Sound reinforcement system

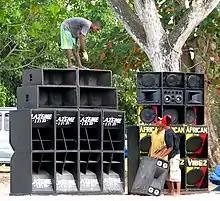
Staff set up sound system speaker cabinets for an outdoor event.

Lightweight, portable speaker systems for small venues route the low-frequency parts of the music (electric bass, bass drum, etc.) to a powered subwoofer. Routing the low-frequency energy to a separate amplifier and subwoofer can substantially improve the bass response of the system. Also, clarity may be enhanced because low-frequency sounds can cause intermodulation and other distortion in speaker systems.